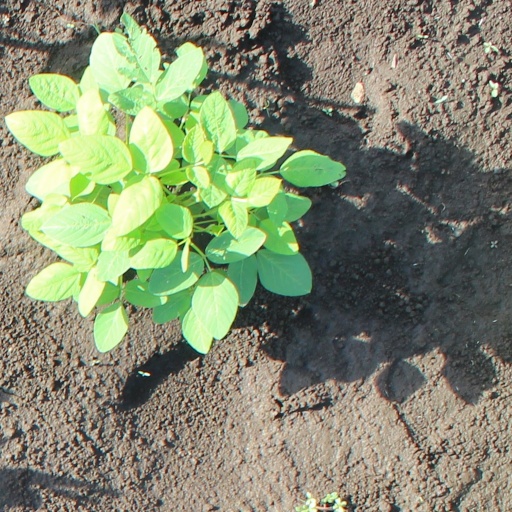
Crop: soybean